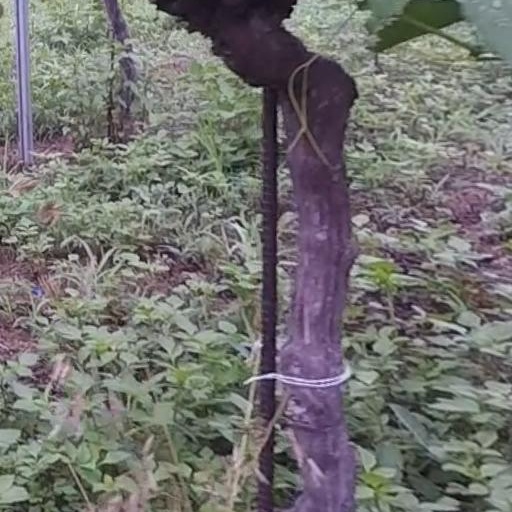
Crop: grape